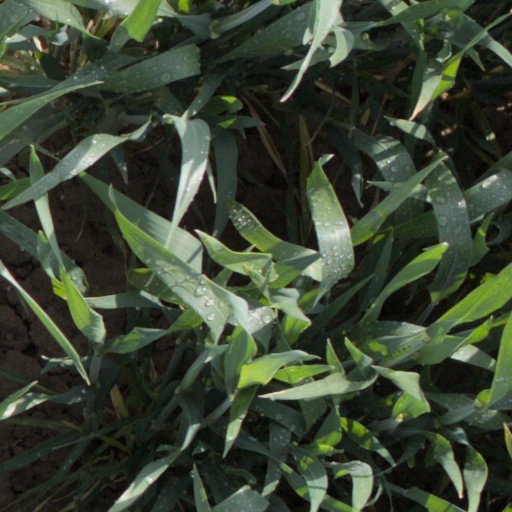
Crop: wheat